John Greaves (musician)

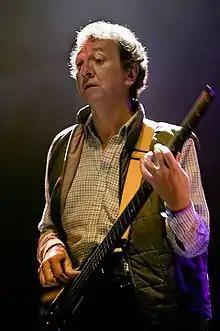
Greaves with the Peter Blegvad Trio at a RIO Festival in France, 2007

John Greaves (born 23 February 1950) is a British bass guitarist, pianist and composer who was a member of Henry Cow and has collaborated with Peter Blegvad. He was also a member of progressive rock band National Health and jazz-rock supergroup Soft Heap, and has recorded several solo albums, including "Accident" (1982), "Parrot Fashions" (1984), "The Caretaker" (2001) and "Greaves Verlaine" (2008).